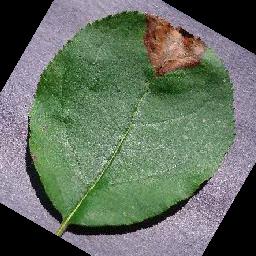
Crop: apple
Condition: black_rot